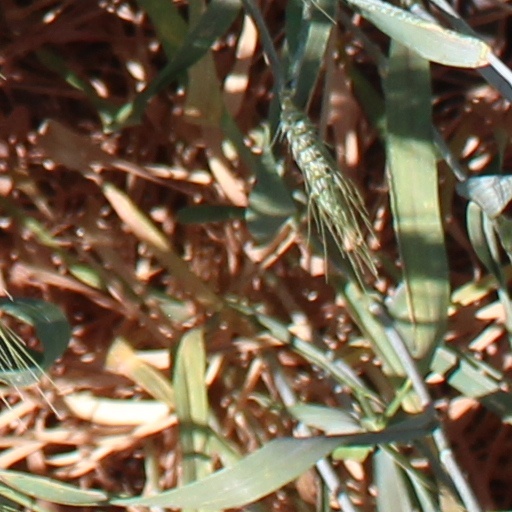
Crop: wheat